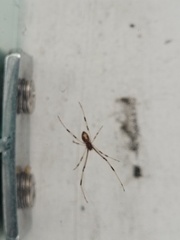
Species: Lactrodectus_hesperus